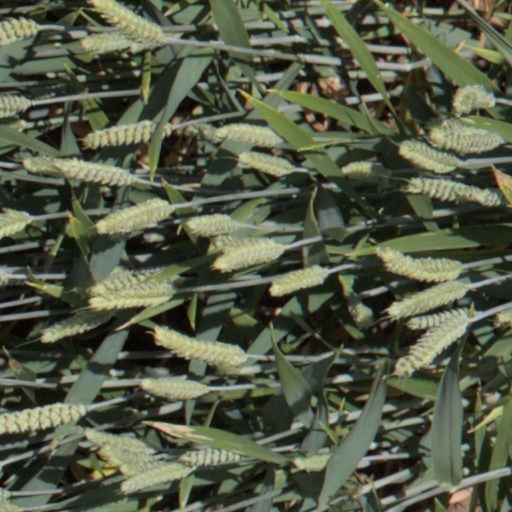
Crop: wheat